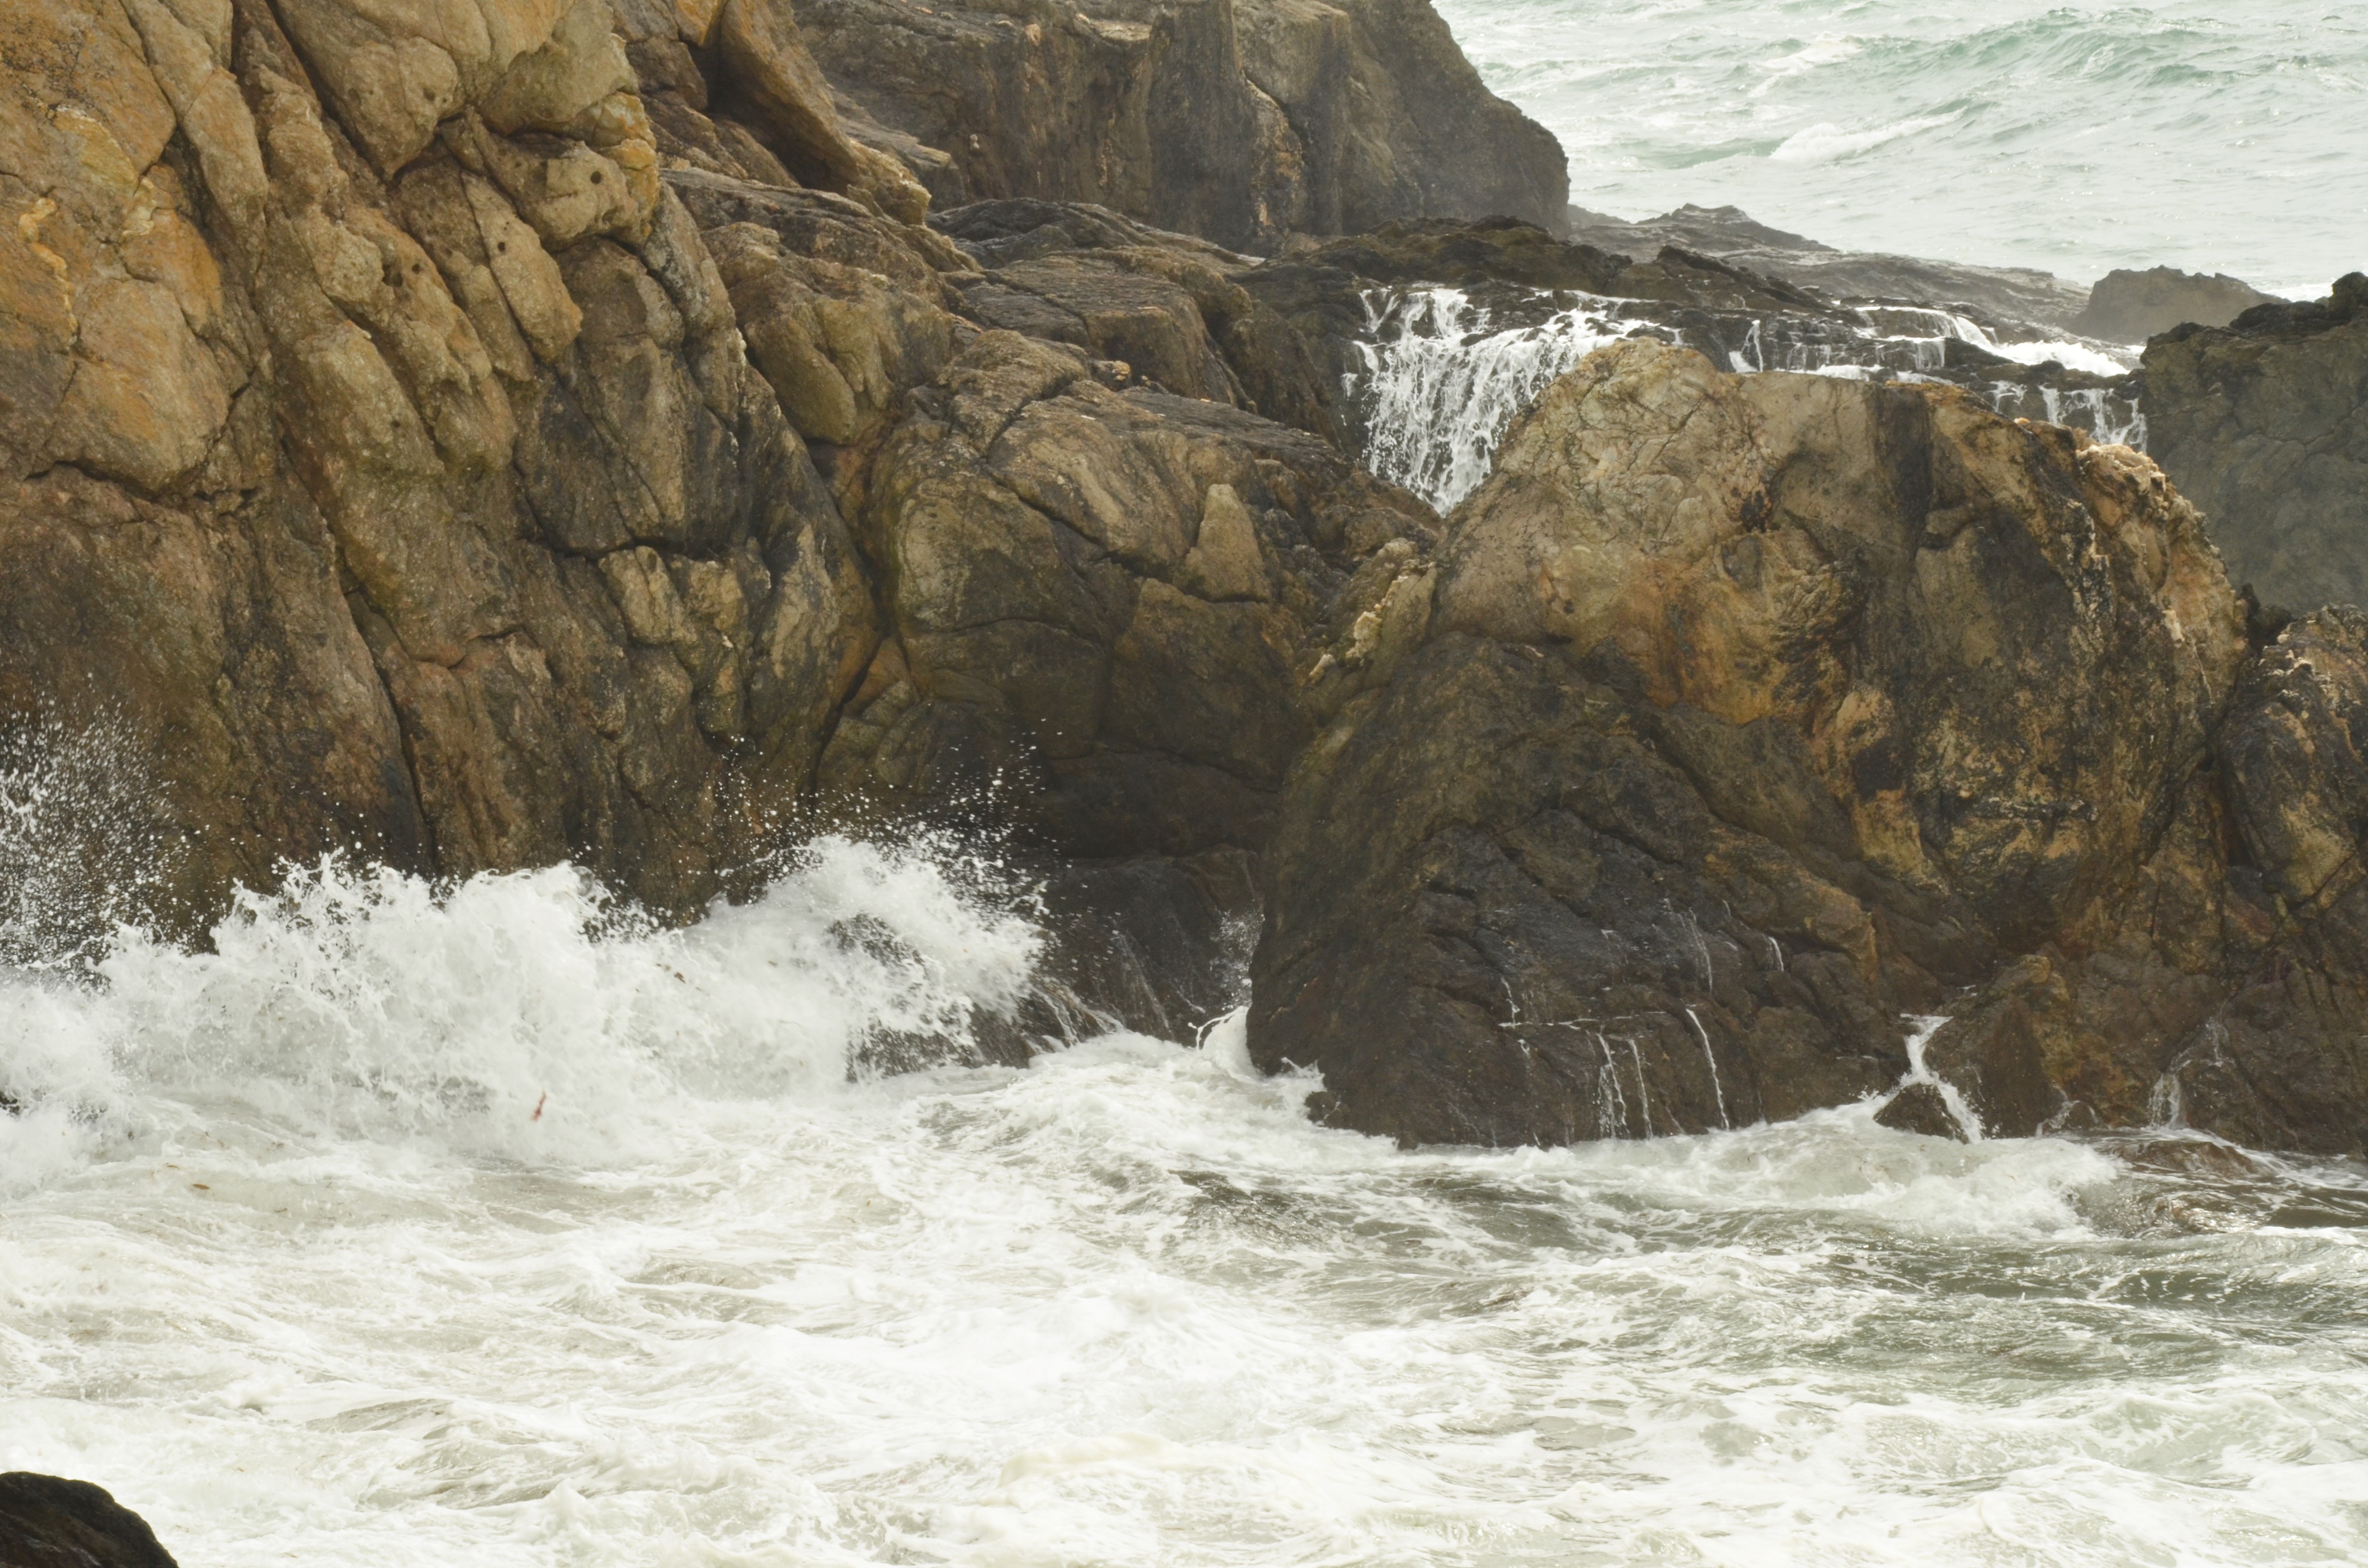
beach, sea, coast, water, rock, ocean, white, shore, wave, wind, river, stone, cliff, foam, wild, vehicle, storm, bay, rapid, terrain, golf, body of water, boating, ferocious, branding, cape, wadi, landform, splashes, geographical feature, wind wave